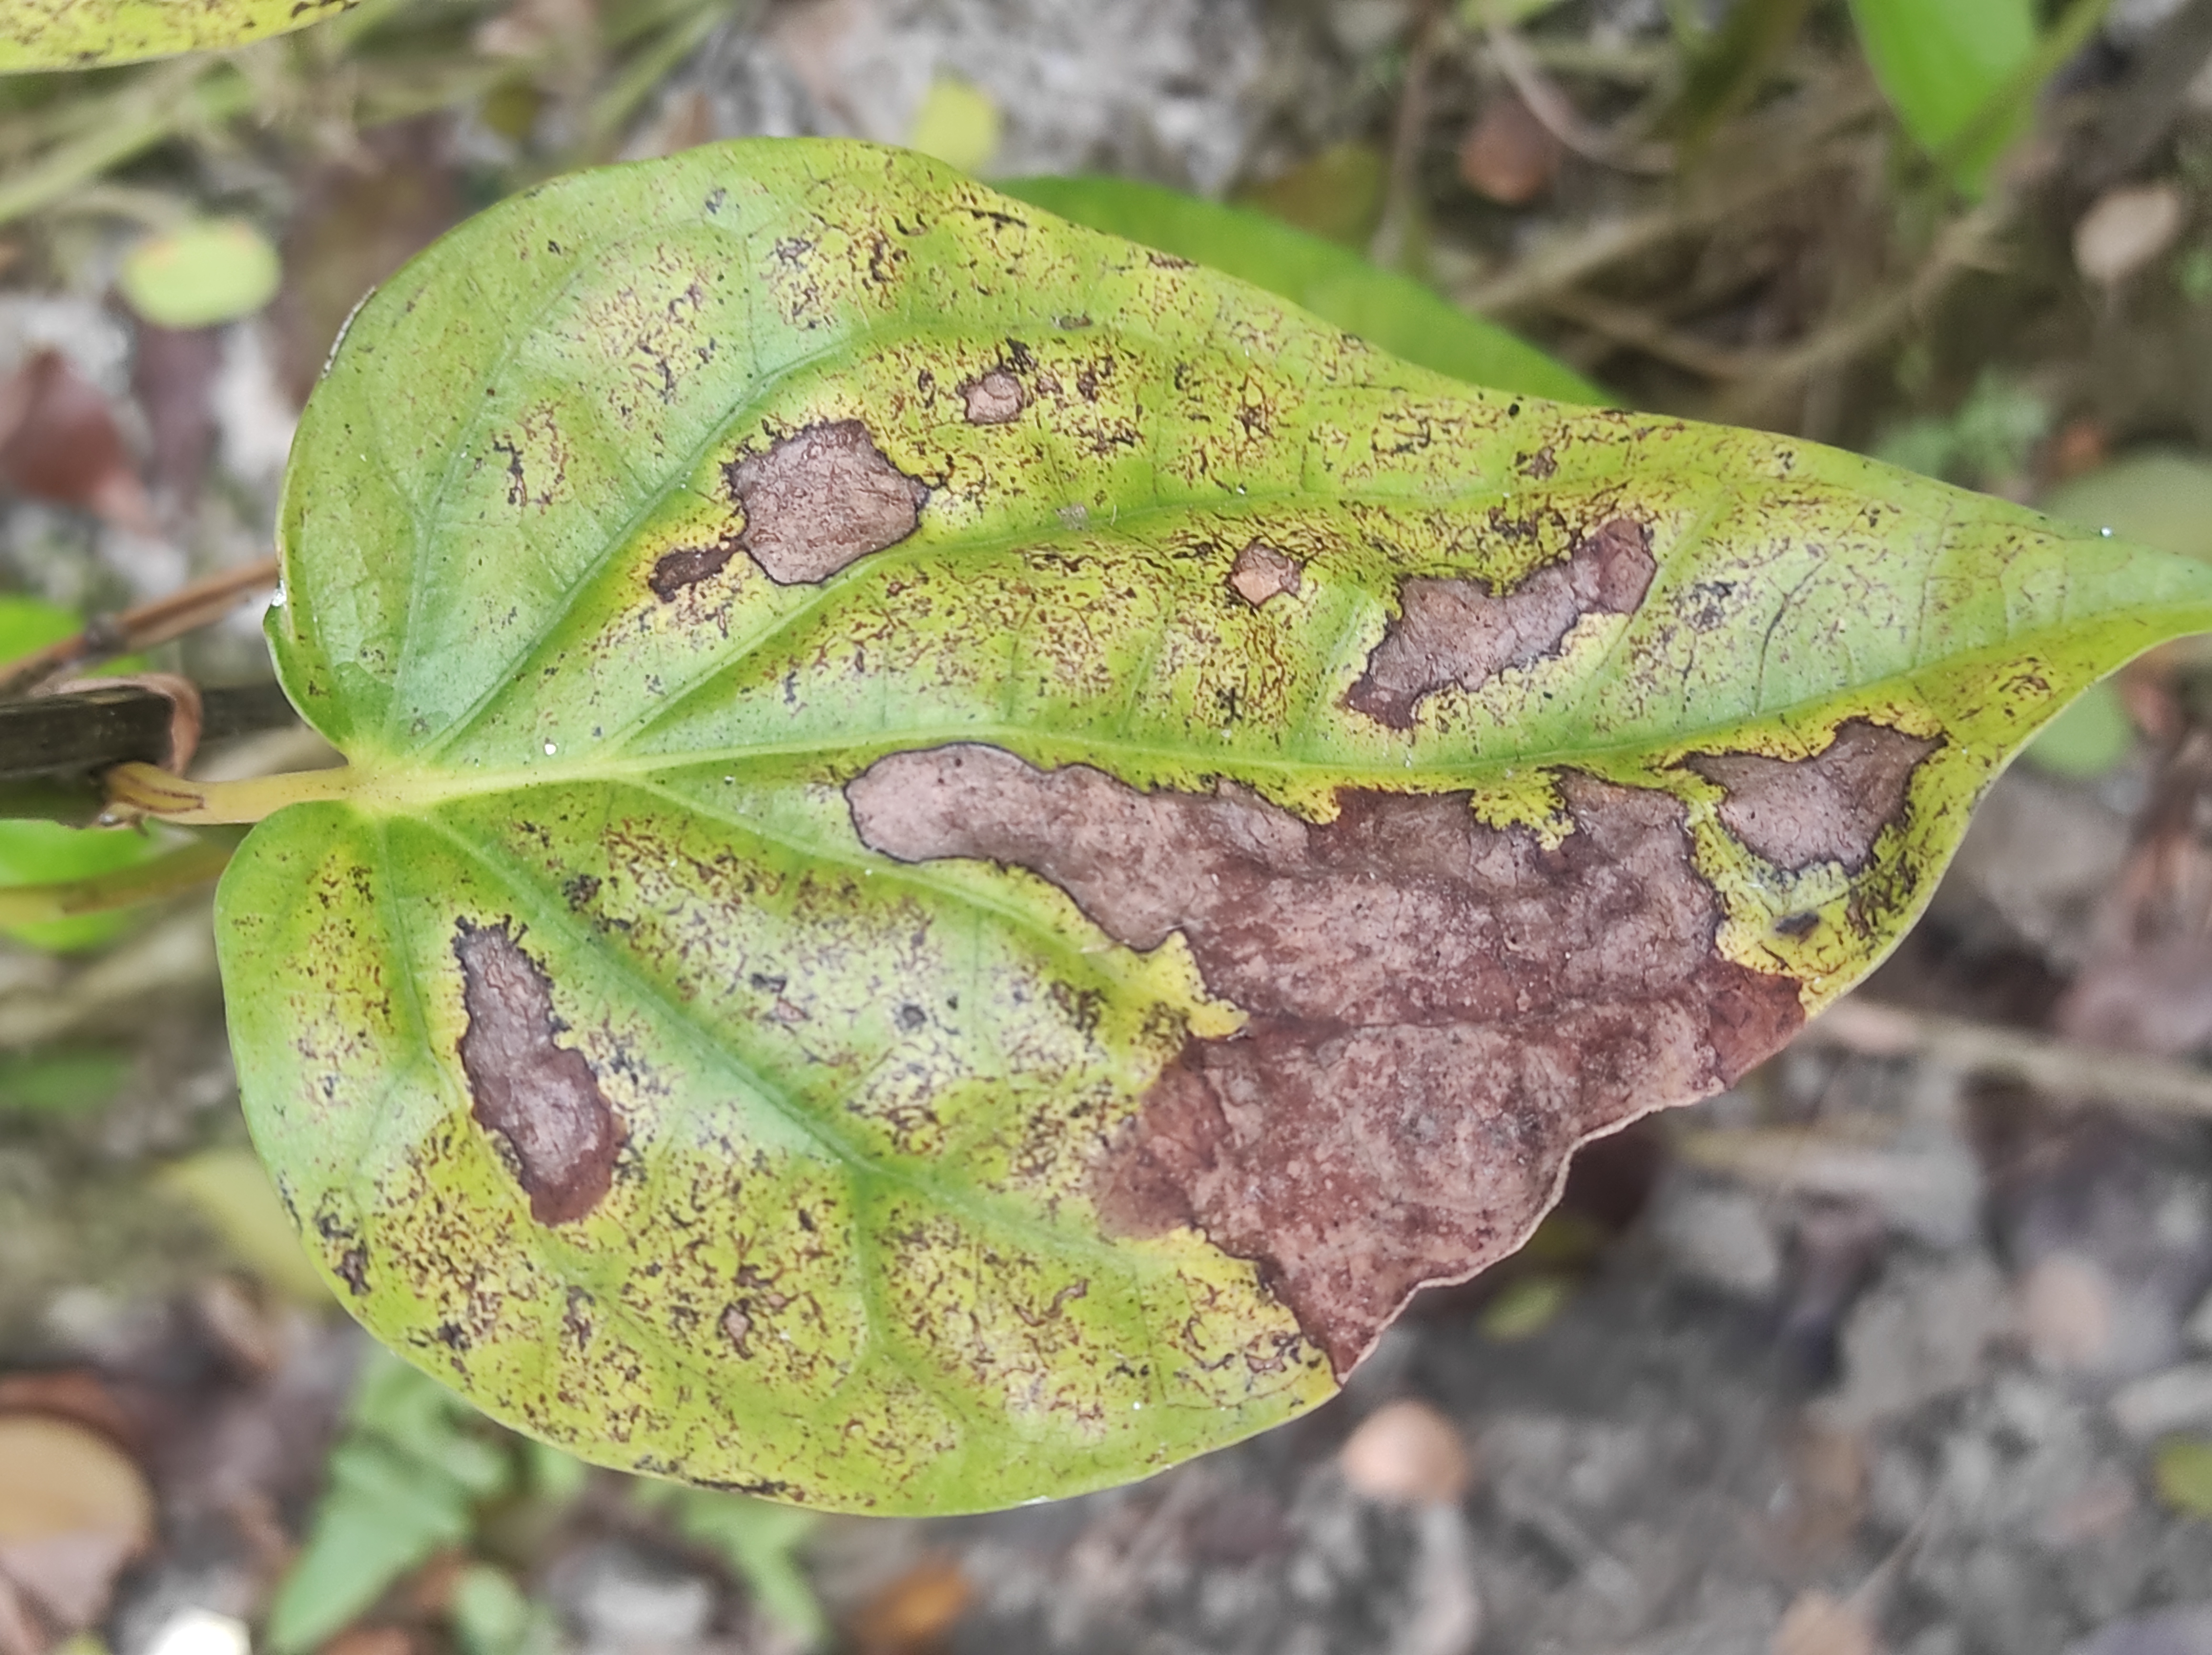
Label: Fungal_Brown_Spot_Disease